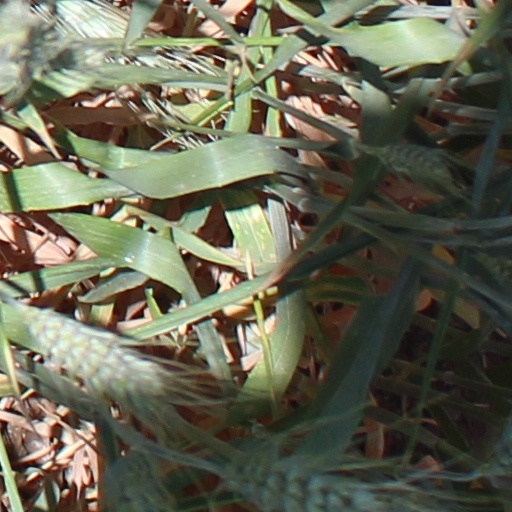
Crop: wheat